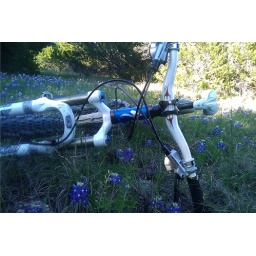
My bike frollicking in the blue bonnets!